Chaoboridae

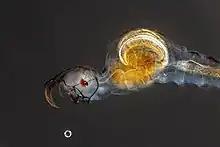
Chaoboridae larva

There are about 90 species in the family Chaoboridae in about 17 extant and 11 extinct genera.